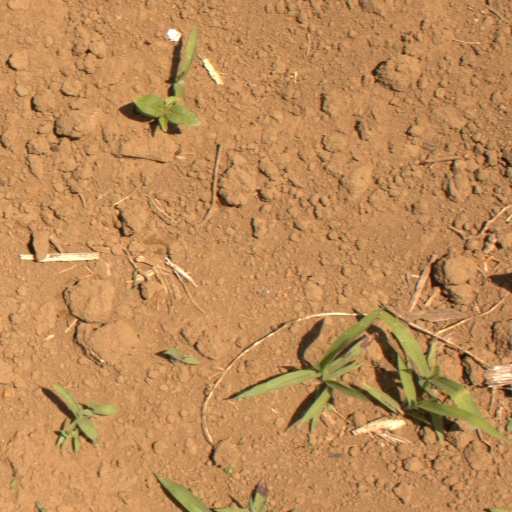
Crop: Jerusalem artichoke